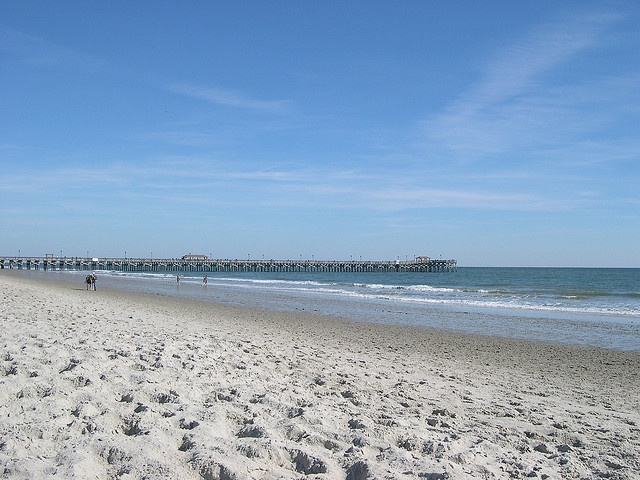
A picture of some sand and some water.
Waves roll onto the beach on a sunny day.
A scenic beach with people walking along, with a pier in the background.
There is a long pier going out over the ocean.
Sandy beach and ocean landscape with a pier in the background